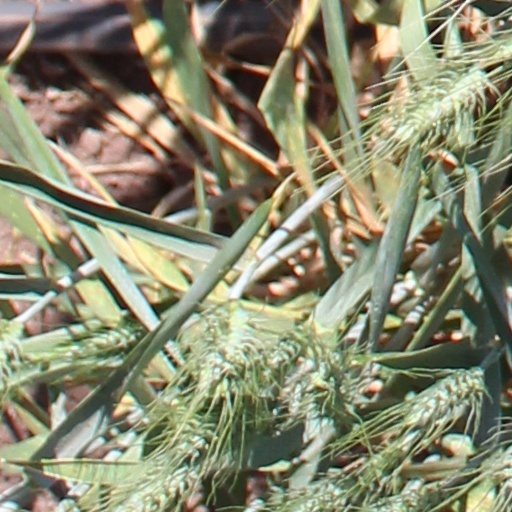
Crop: wheat